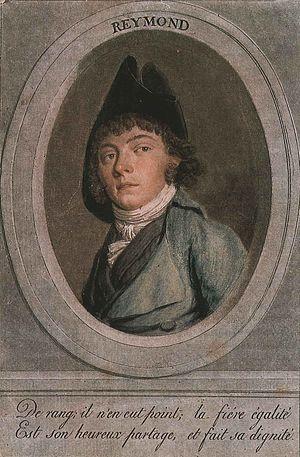
La révolte des Bourla-Papey est le plus important soulèvement campagnard qu'ait connu le Pays de Vaud. Des groupes de paysans armés, hostiles à un retour aux anciens droits féodaux, procèdent en 1802 à la destruction de nombreuses archives seigneuriales et communales.
Benjamin Samuel Bolomey, né le 19 mai 1739 à Lausanne et mort le 19 décembre 1819 dans la même ville, est un peintre, pastelliste, dessinateur et graveur vaudois.